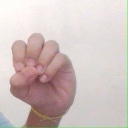
अक्षर: उ